A Lullaby to the Sorrowful Mystery

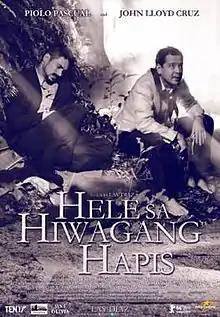
Theatrical release poster

A Lullaby to the Sorrowful Mystery is a 2016 historical fantasy drama film directed by Lav Diaz. It was selected to compete for the Golden Bear at the 66th Berlin International Film Festival. At the film festival, it won the Alfred Bauer Prize (Silver Bear, 2nd Prize). The film was released on 26 March and was distributed by Star Cinema.